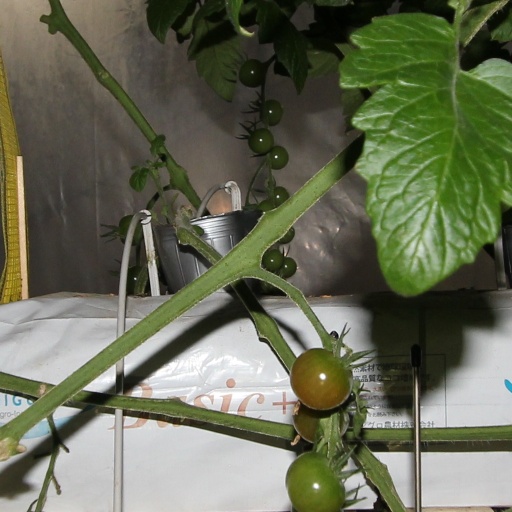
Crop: tomato